M. N. Roy

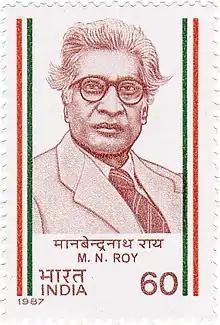
1987 stamp of India

A planned lecture tour to the United States was canceled on 25 January 1954 due to Roy's death from a heart attack.